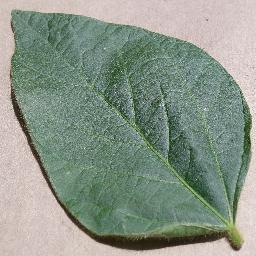
Label: Soybean___healthy